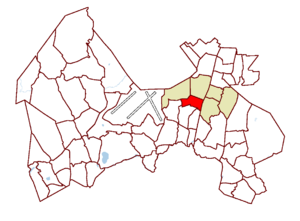
Le district de Koivukylä est un district de Vantaa, une des principales villes de l'agglomération d'Helsinki en Finlande.